Mexican pop music

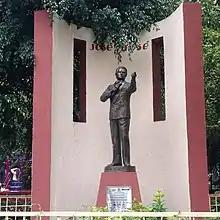
Statue of crooner José José El Príncipe de la Canción (The Prince of Song) in Mexico City.

In 1970 Jose Jose jumped to fame when he sang "El Triste" at the Festival de la Canción Latina. He didn't win the prestigious singing contest but his performance was so memorable that fans across Latin America considered him the actual winner.